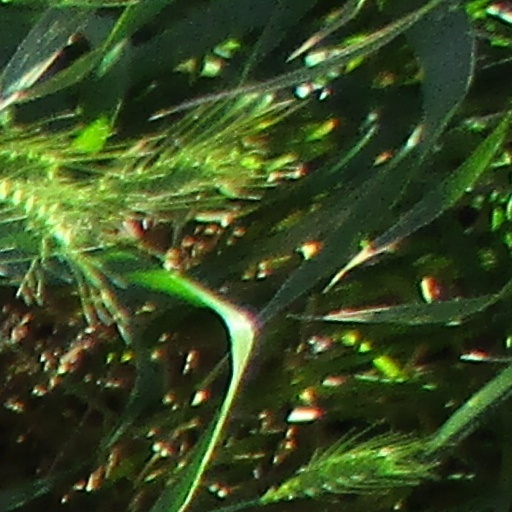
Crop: wheat